Palappuram

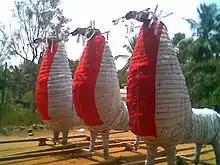

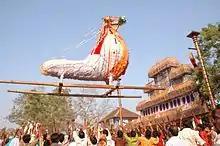

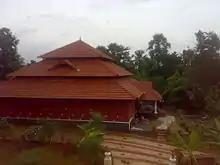
Trigarbha Kudi In PAHRC

Palappuram is a neighbourhood in Ottapalam located 4 km from Ottapalam, between Shornur and the Palakkad Highway in Kerala, South India. In olden days most of them were farmers and weavers. There are various temple in this village. Chinakkathur Kavu, Mariyamman temple, NeeliKavu, and Sree Kurumba kavu.